Mount Victoria (Wellington hill)

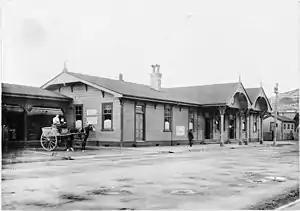
Te Aro Railway Station

Mount Victoria was used for casual and organised walks from the early days of Wellington's settlement. The view of Wellington and its surrounds was already notable by 1846.